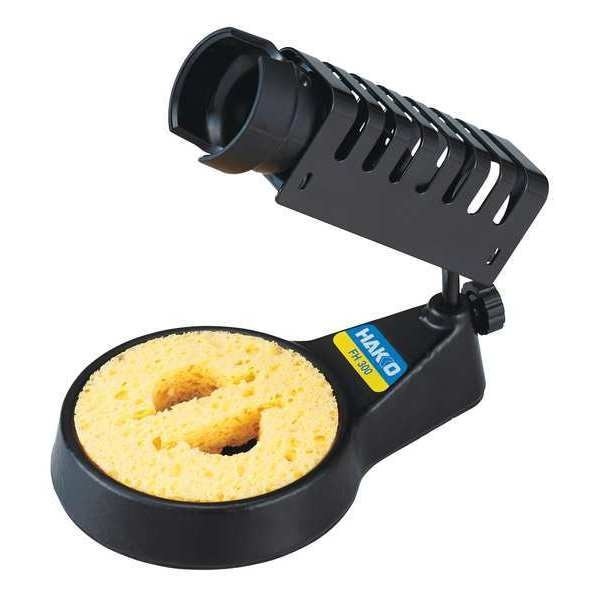
Soldering Iron Stand, Weight Stable Base
Brand: Hakko
Soldering Iron Stand,Weight Stable Base
Category: Hardware > Tool Accessories > Soldering Iron Accessories > Soldering Iron Stands